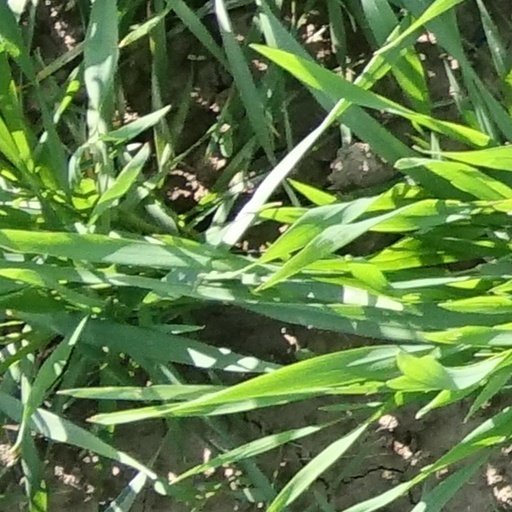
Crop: wheat